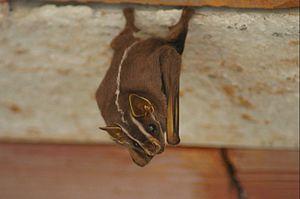
Platyrrhinus est un genre de chauve-souris de la famille des Phyllostomidae.
Cette liste commentée recense la mammalofaune en Guyane. Elle répertorie les espèces de mammifères guyanais actuels et celles qui ont été récemment classifiées comme éteintes. Cette liste comporte 250 espèces réparties en douze ordres et 43 familles, dont quatre sont « en danger », sept sont « vulnérables », cinq sont « quasi menacées » et 27 ont des « données insuffisantes » pour être classées.